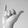
ASL letter: Y